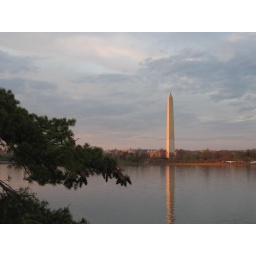
monument with pine in foreground